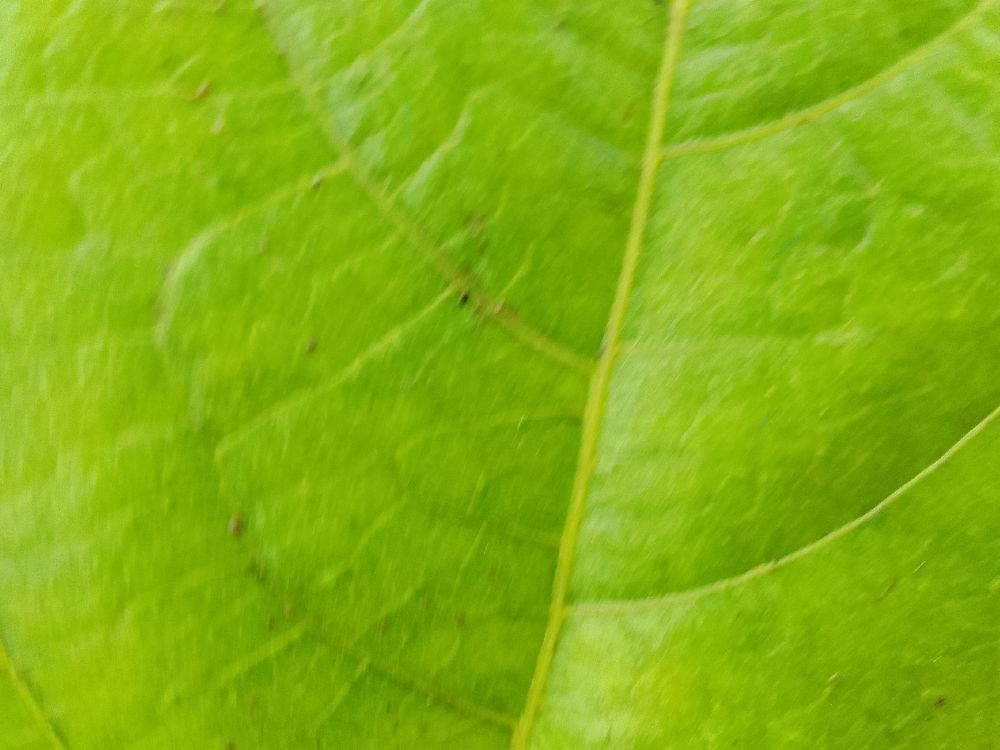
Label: healthy